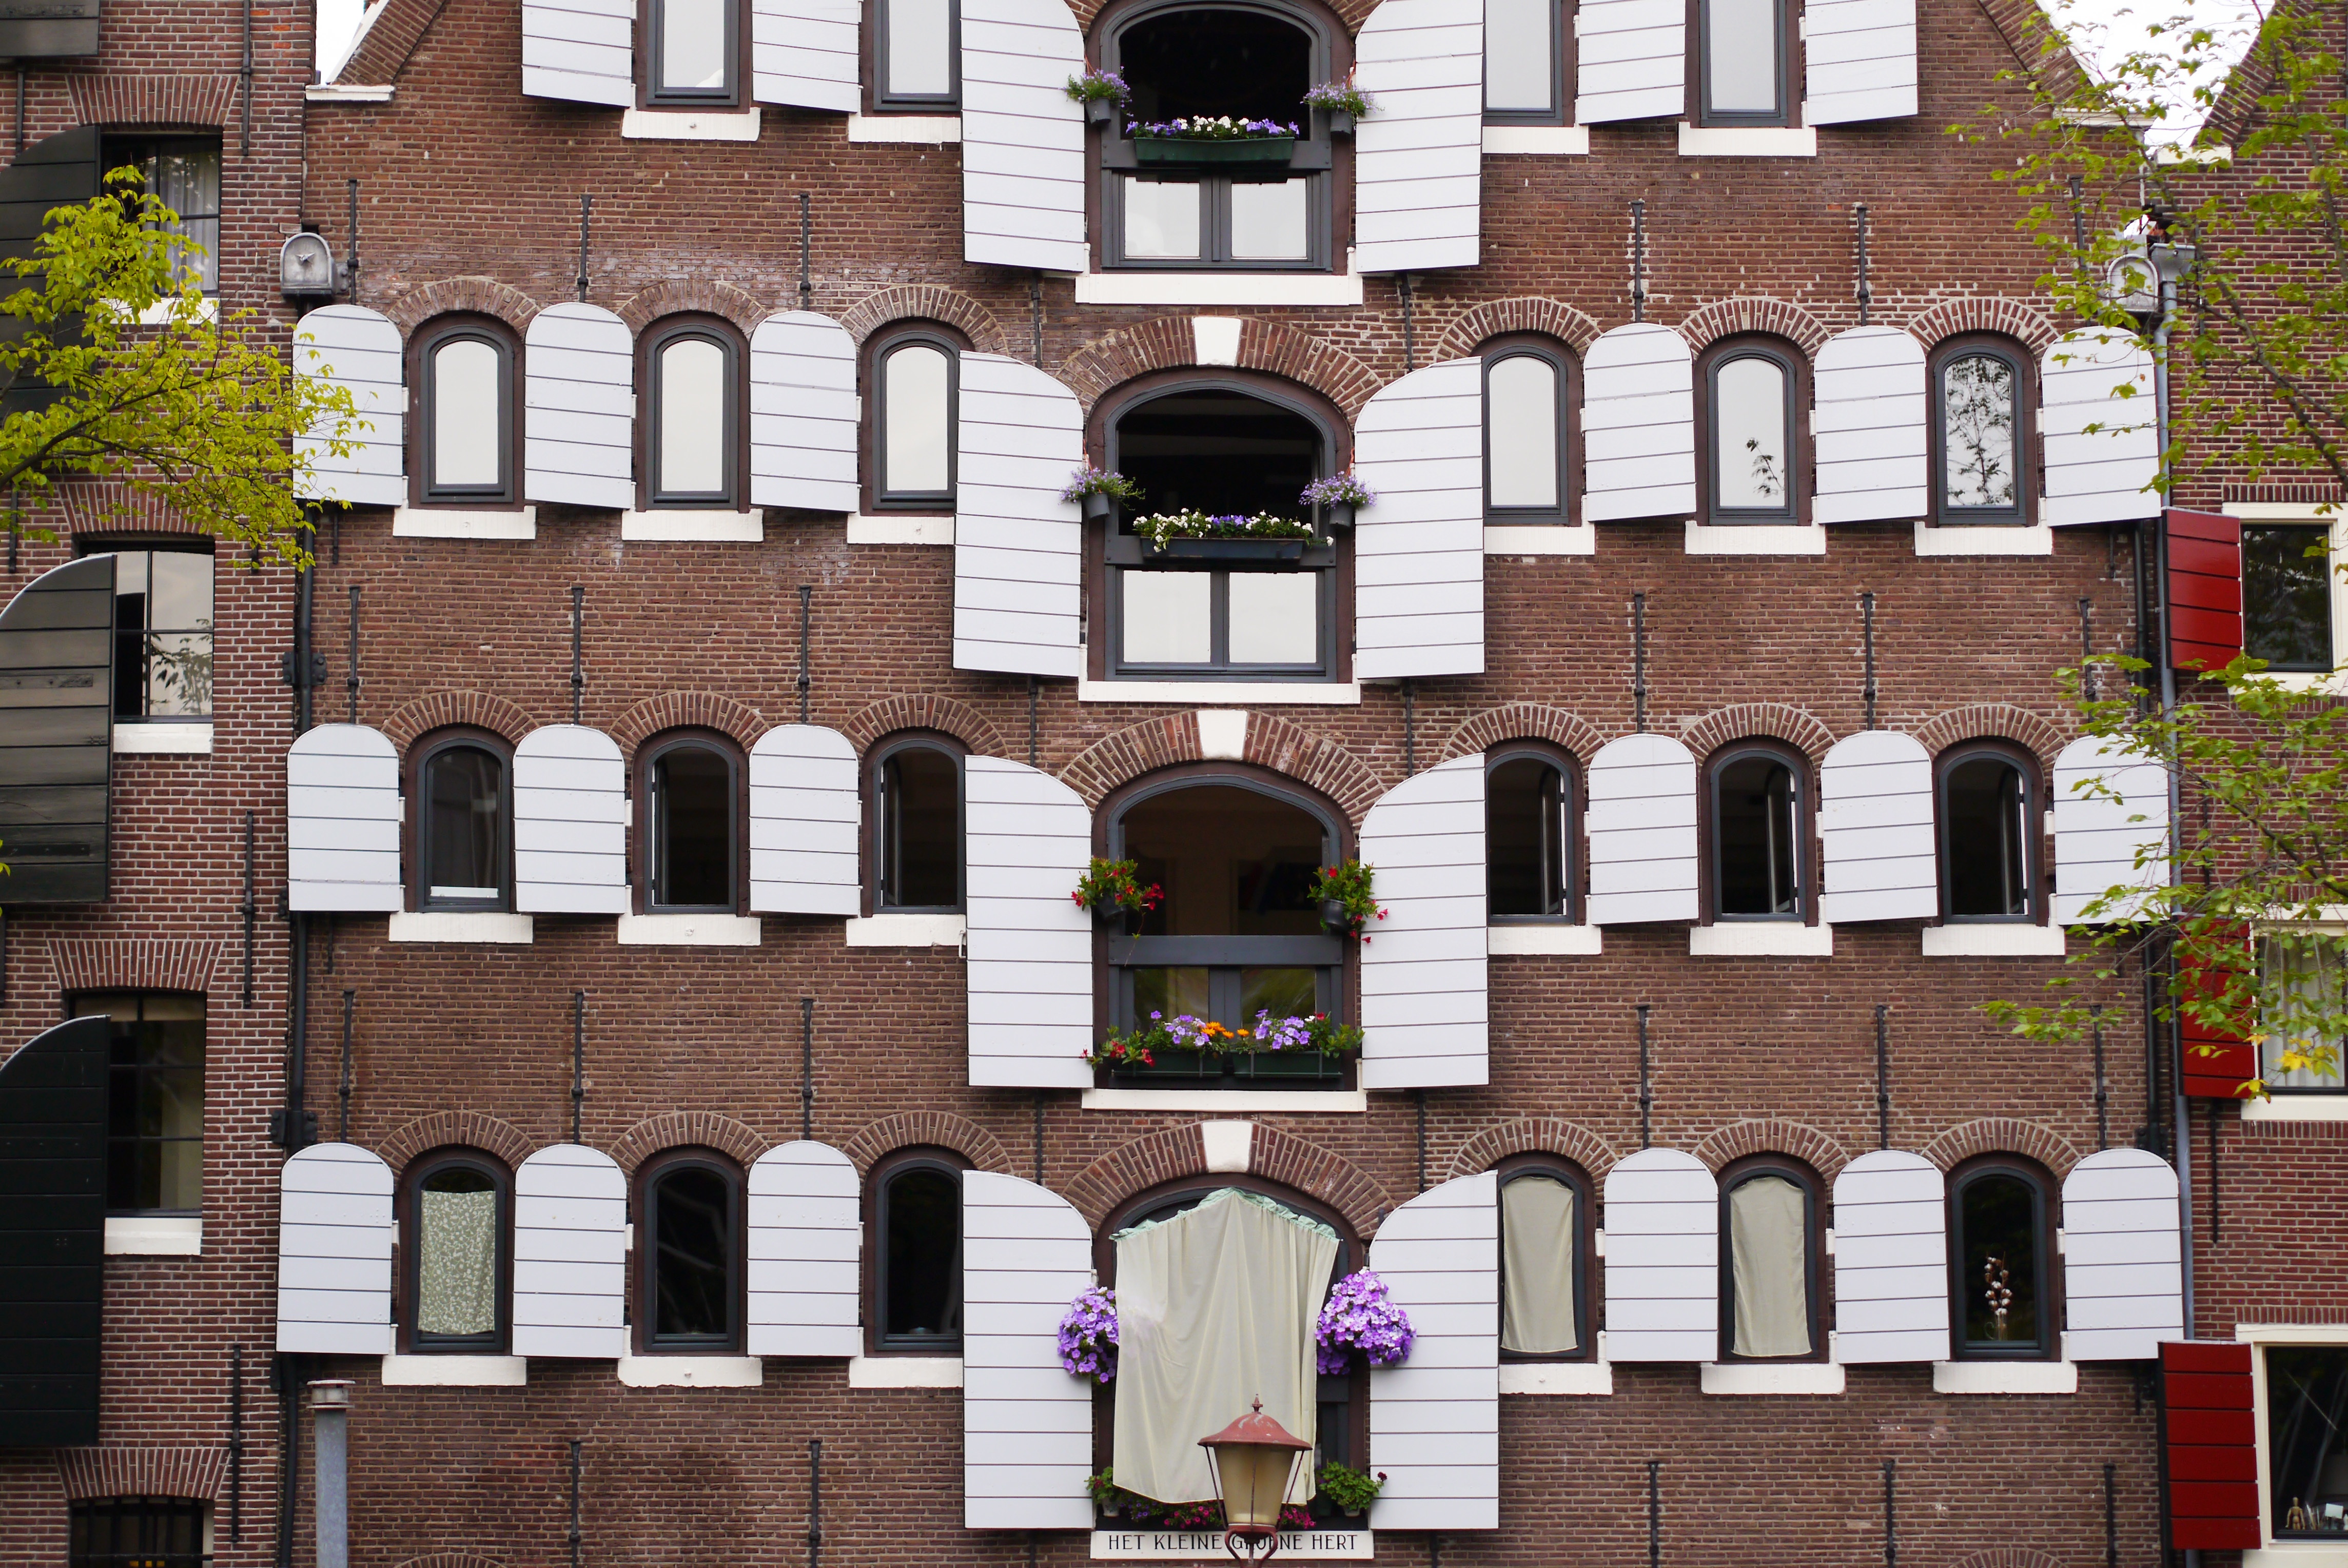
architecture, town, wall, arch, facade, brick, middle ages, neighbourhood, urban area, ancient history